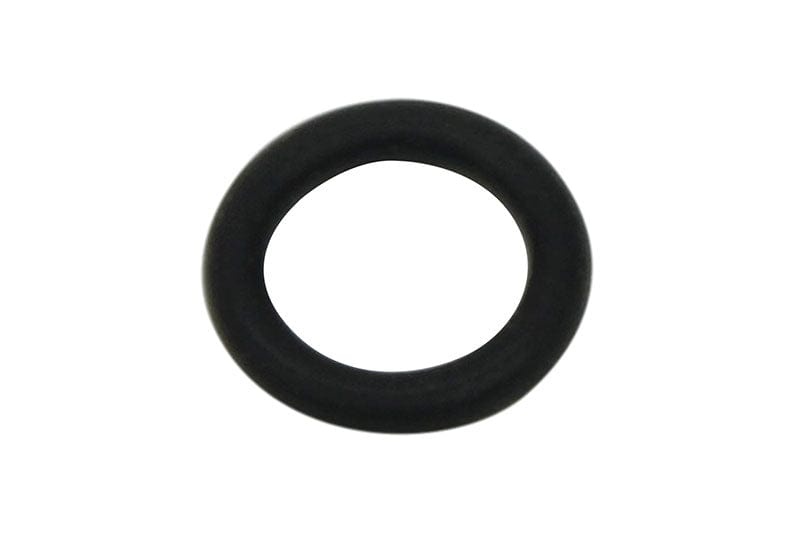
Delonghi o ring (D=3.85 T=2) 5313217701
Delonghi o ring seal, gasket OEM Fits Models: BAR12FU, BAR14FU, BAR41, BAR51/NERO, BAR42E, BAR32, BAR 32 BLACK, BAR42F EX:C, BAR42, EN750.MB, ECAM23210SB, ECAM23460, Replaces 5332154700, 5332199800, 536369, 5332177400, ECAM23210B,ESAM3500, This product will ship out uninsured in an envelope. If you would like it sent out with insurance please call 1-888-692-6724 as there are additional charges for this.
Brand: Delonghi
Category: Home & Garden > Kitchen & Dining > Kitchen Appliance Accessories > Coffee Maker & Espresso Machine Accessories > Coffee Maker & Espresso Machine Replacement Parts > Gaskets